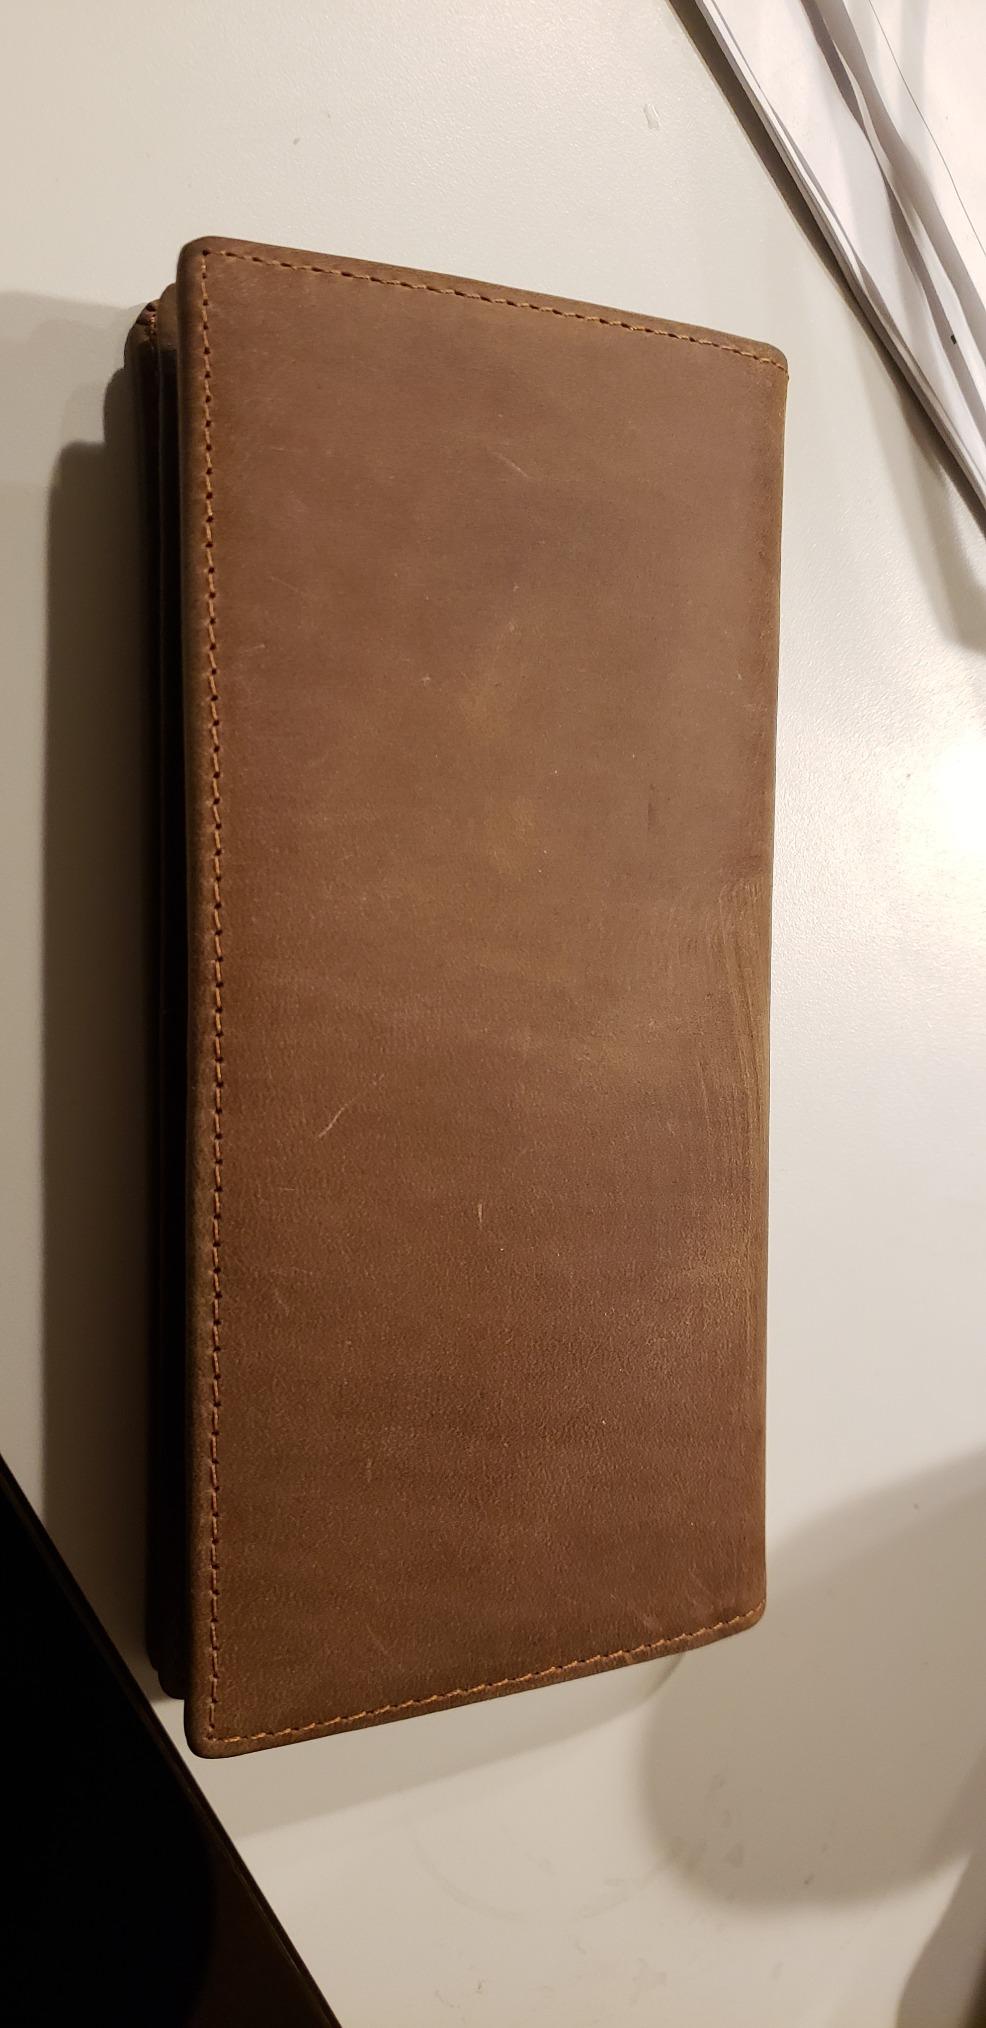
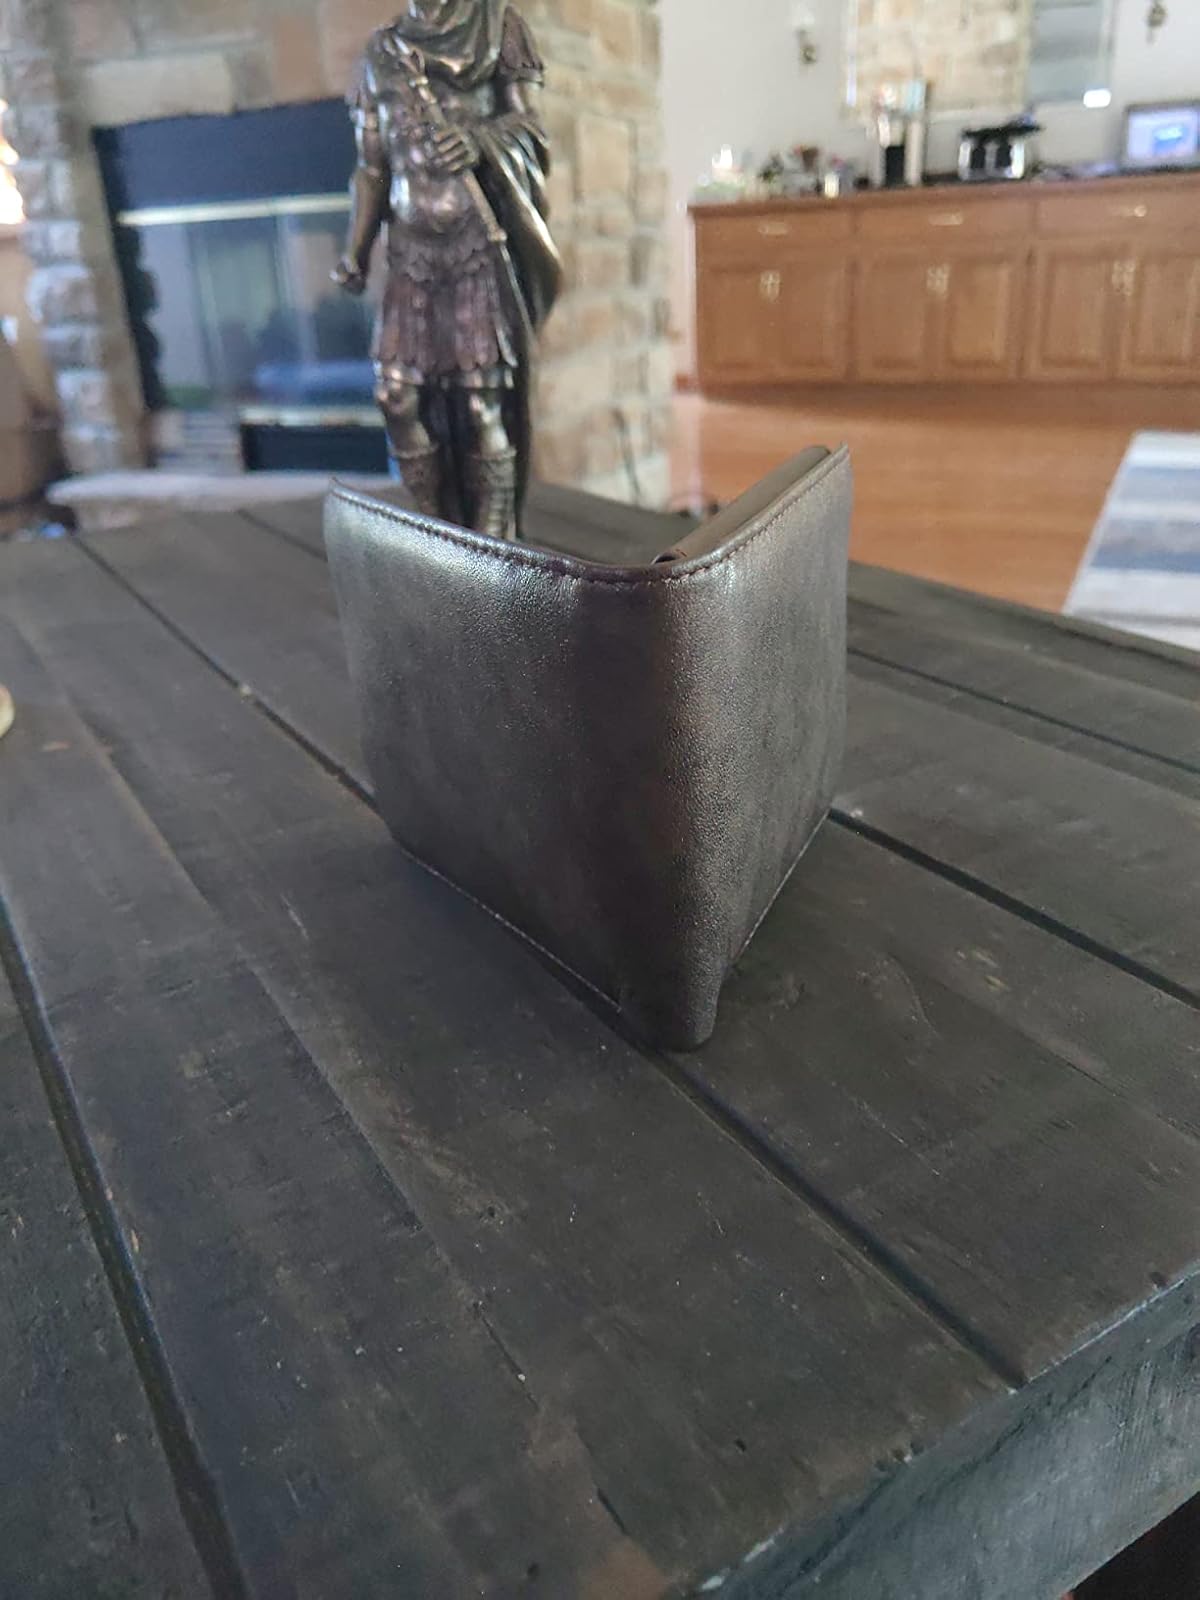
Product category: accessories_wallet
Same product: no